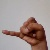
The image shows a hand gesture representing the letter 'J' in Indian Sign Language.